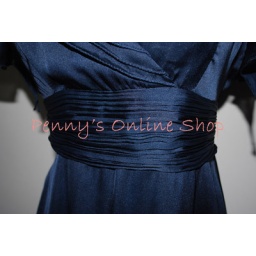
silk dress in navy blue waistline sash